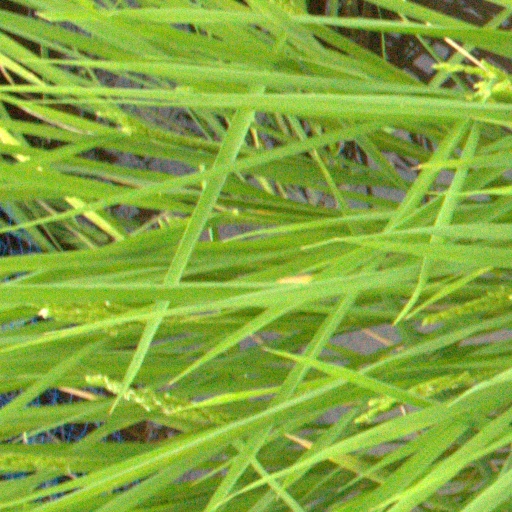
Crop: rice